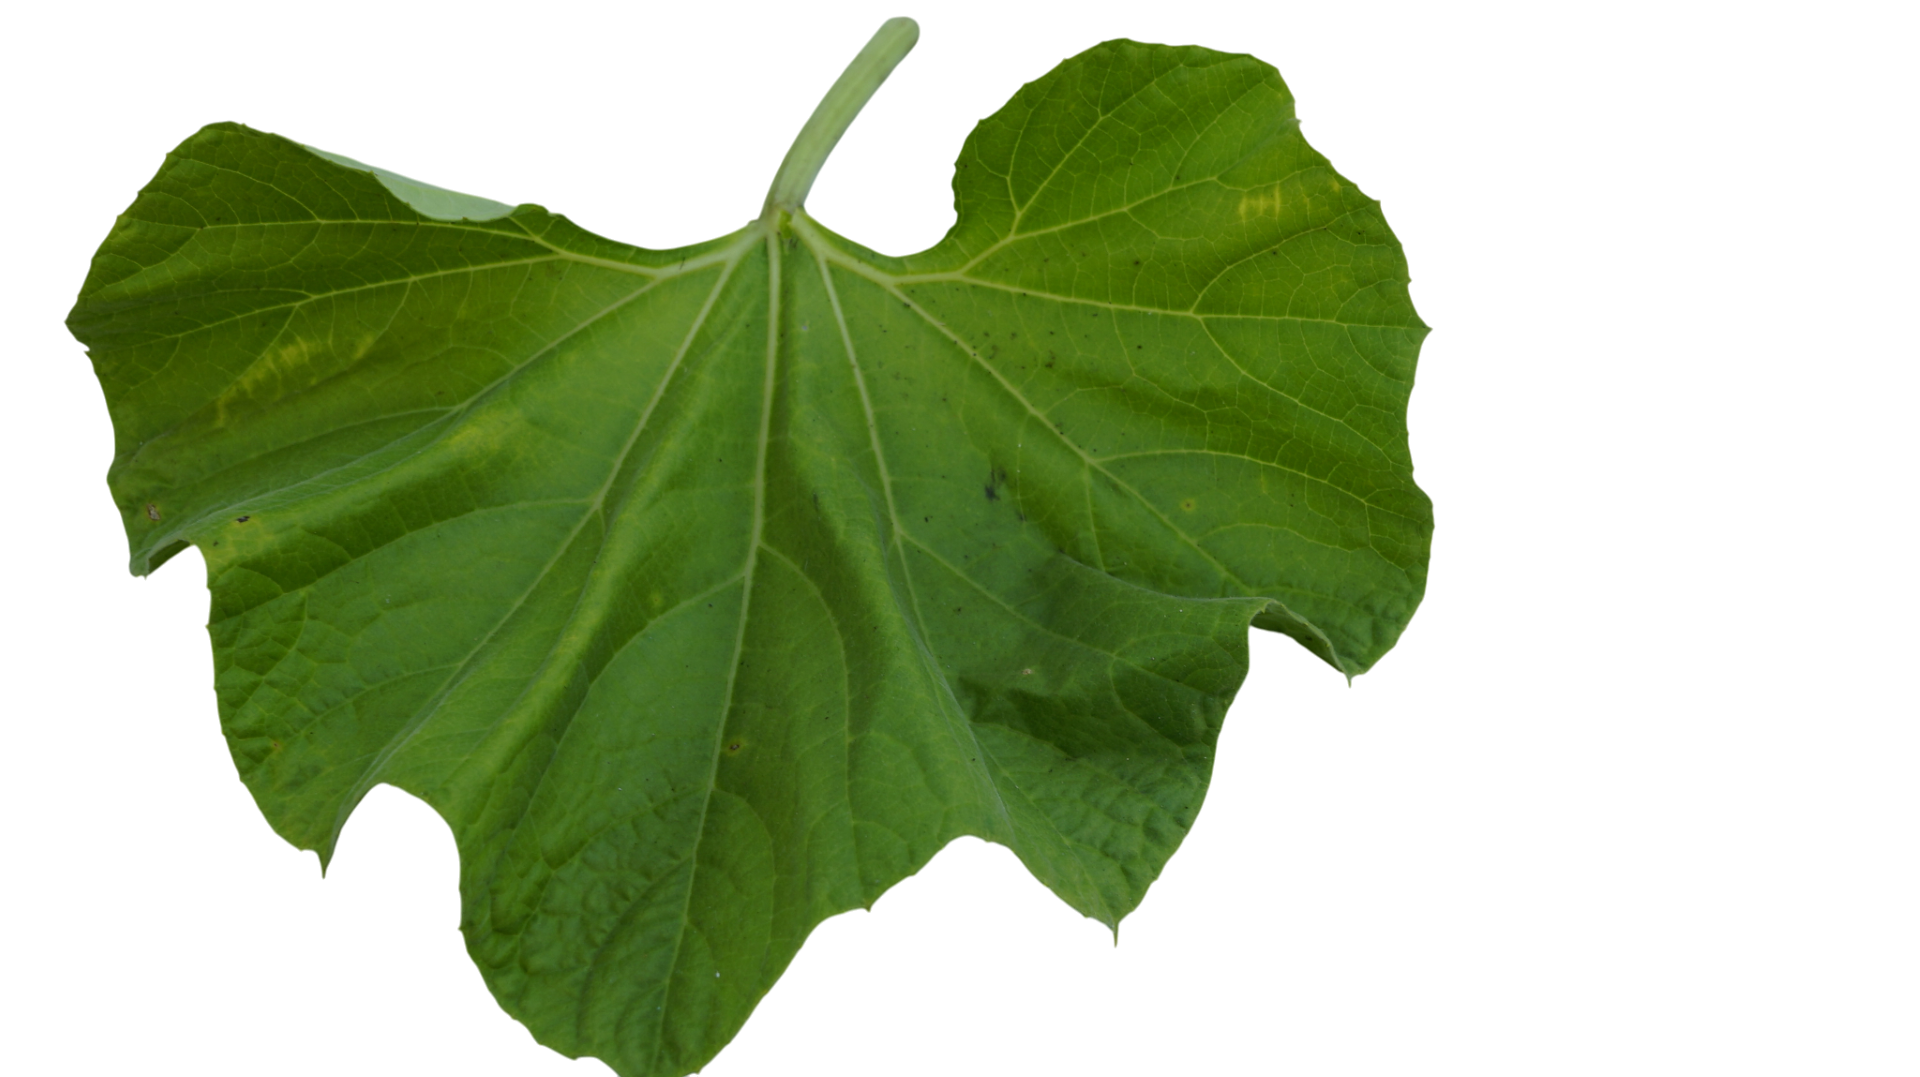
Crop: Bottle Gourd
Label: Early_Alternaria_Leaf_Blight